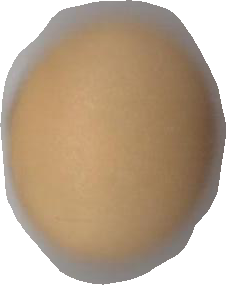
Variety: Grobogan